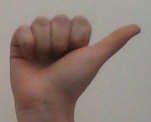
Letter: dhad